Achilles on Skyros

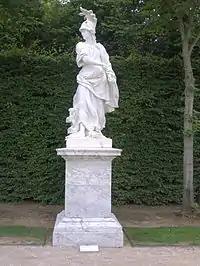
"Achille à Scyros" by Philibert Vigier, in the Gardens of Versailles

The popularity of the theme was due to a number of factors, but a major part was the aspect of disguises and crossdressing, with Achilles dressed as a girl and his role often performed by women. Some librettists, especially the earlier ones like Giulio Strozzi, Carlo Capece and Ippolito Bentivoglio approached this from a carnivalesque point of view, emphasizing the comedy, the masquerade and the (homo-)erotic aspects of it. Others like Metastasio or Paolo Rolli more focused on the failed struggle to conceal the masculinity of the archetypical hero Achilles, and how the inherent nature of the person is stronger than the nurture he receives.